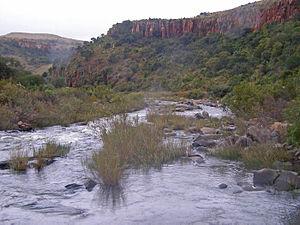
La Komati est un fleuve d'Afrique du Sud, du Mozambique et de l'Eswatini.